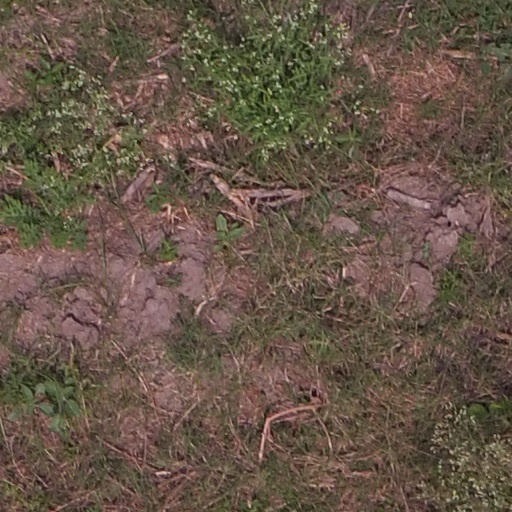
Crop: maize; corn